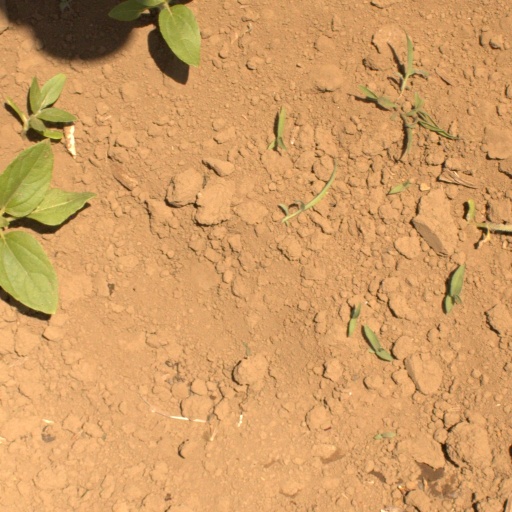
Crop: Jerusalem artichoke